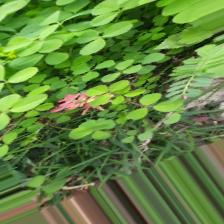
Label: Normal